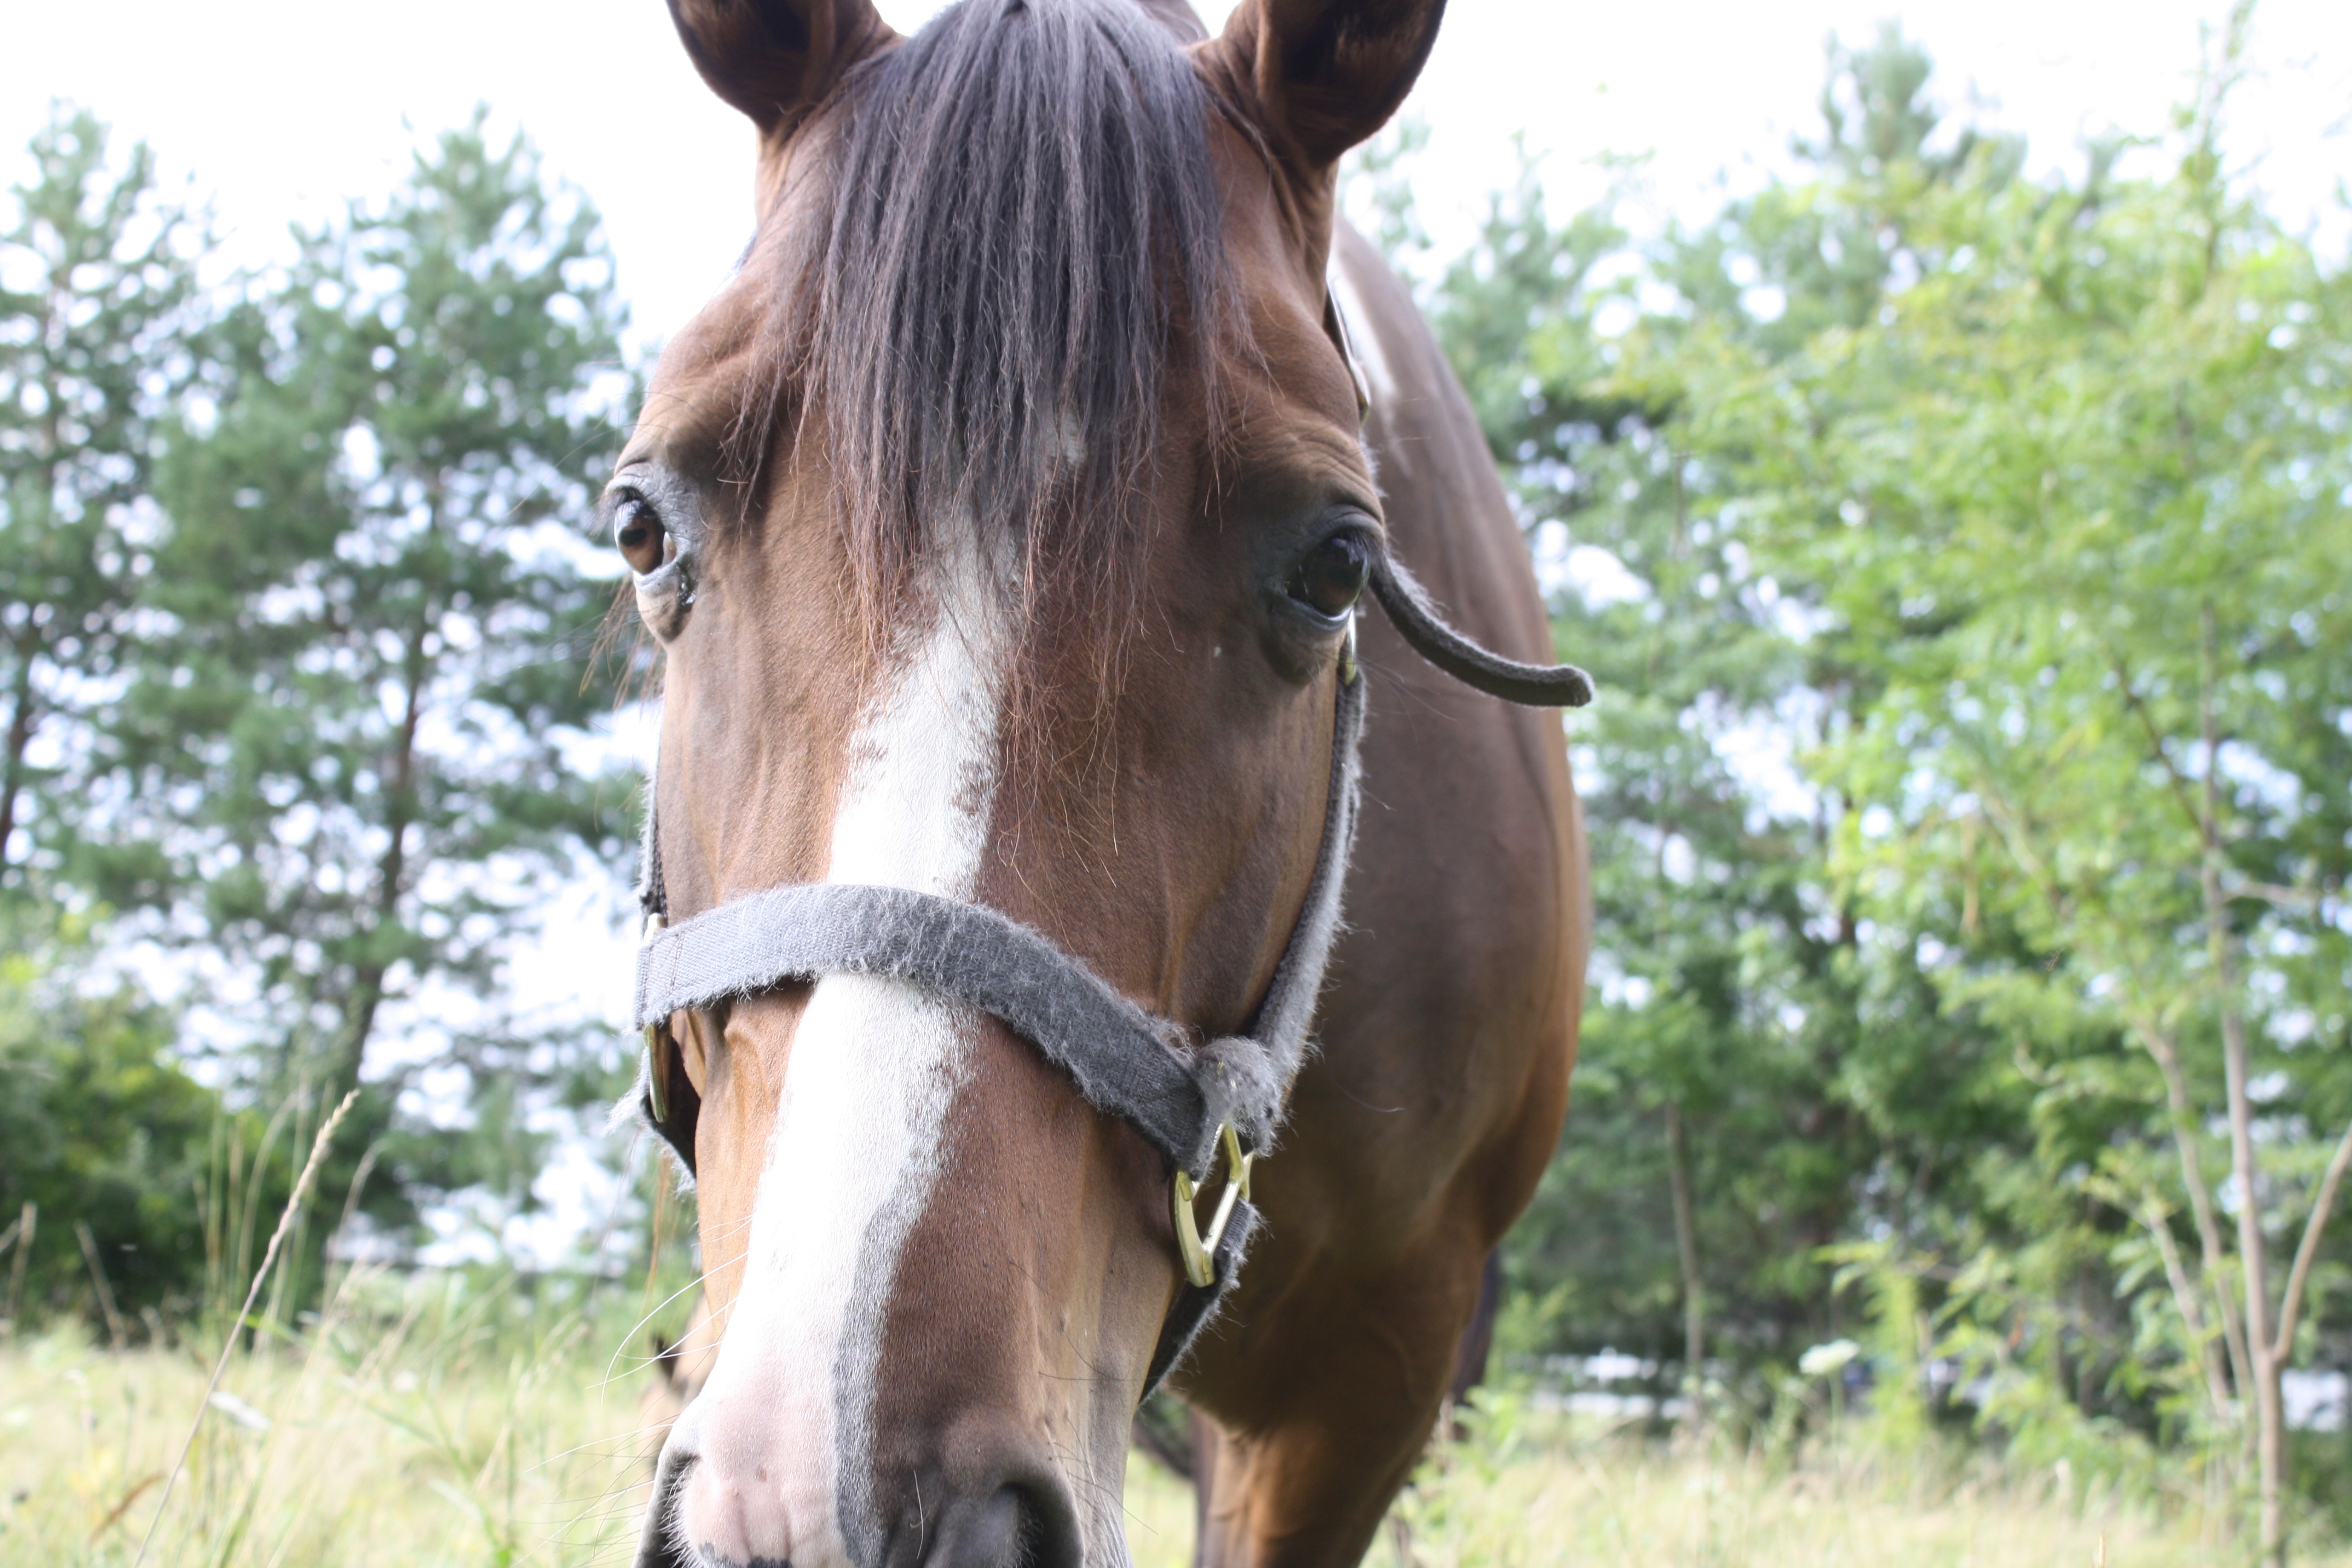
pasture, grazing, horse, rein, mammal, stallion, mane, bridle, outdoors, eye, head, mare, chestnut, pack animal, horse like mammal, mustang horse, horse harness